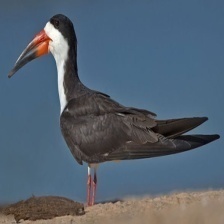
Species: BLACK SKIMMER
Scientific name: RYNCHOPS NIGER